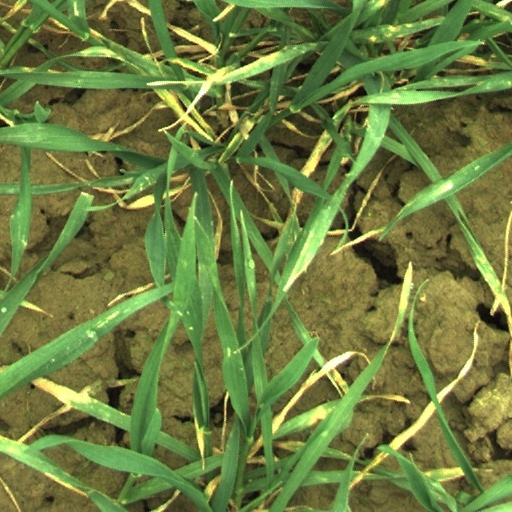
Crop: wheat